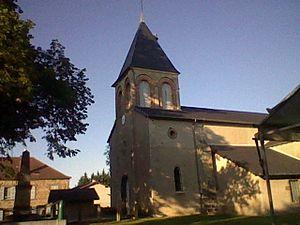
L'Eglise de Mons qui culmine le village sur la butte du ""Ronch"""
Mons est une commune française située dans le département du Puy-de-Dôme, en région Auvergne-Rhône-Alpes.